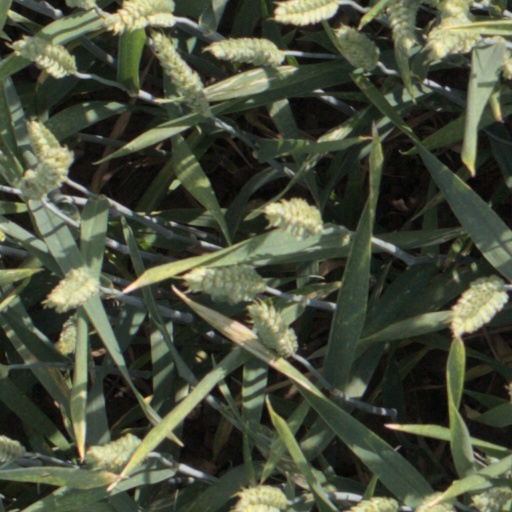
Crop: wheat